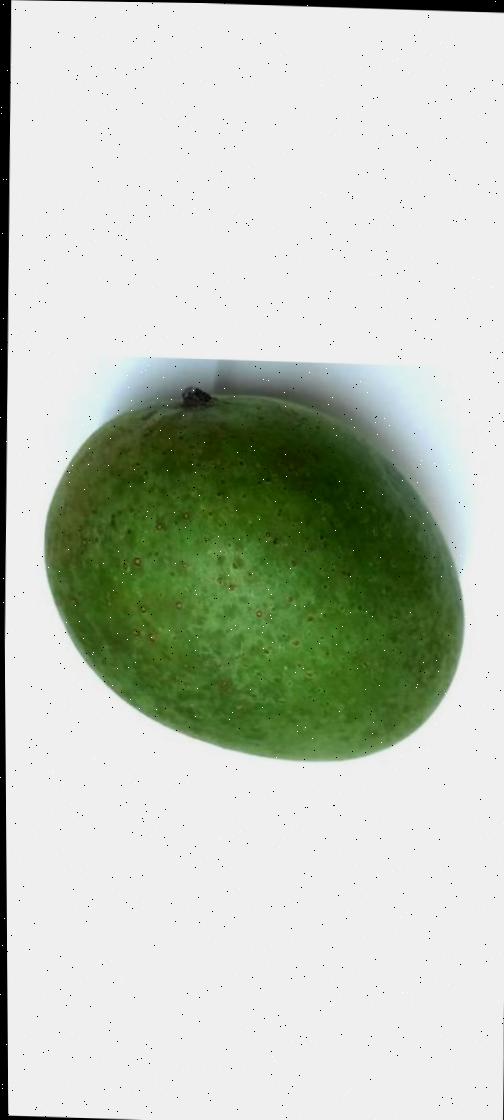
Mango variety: Ashshina Zhinuk